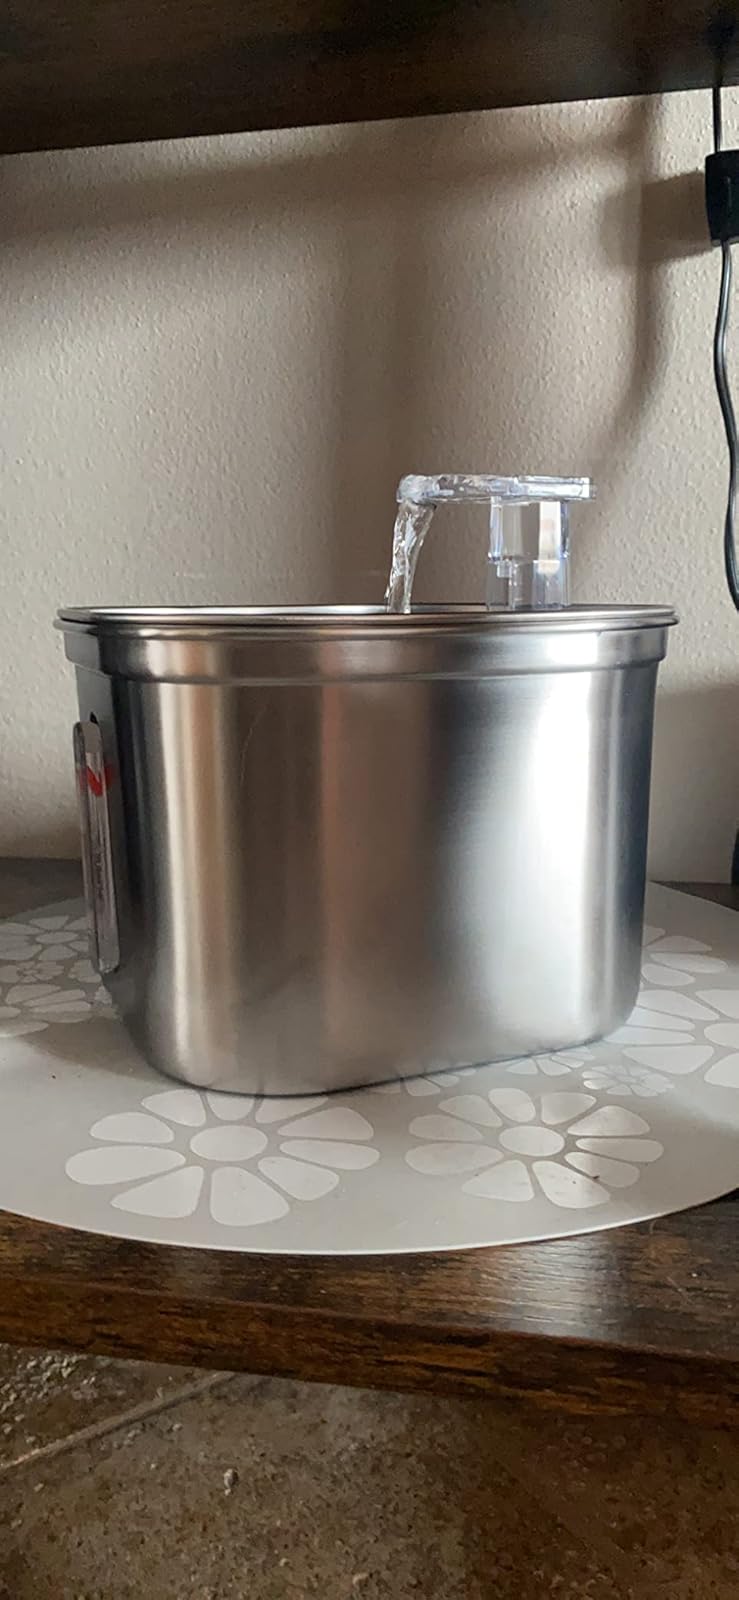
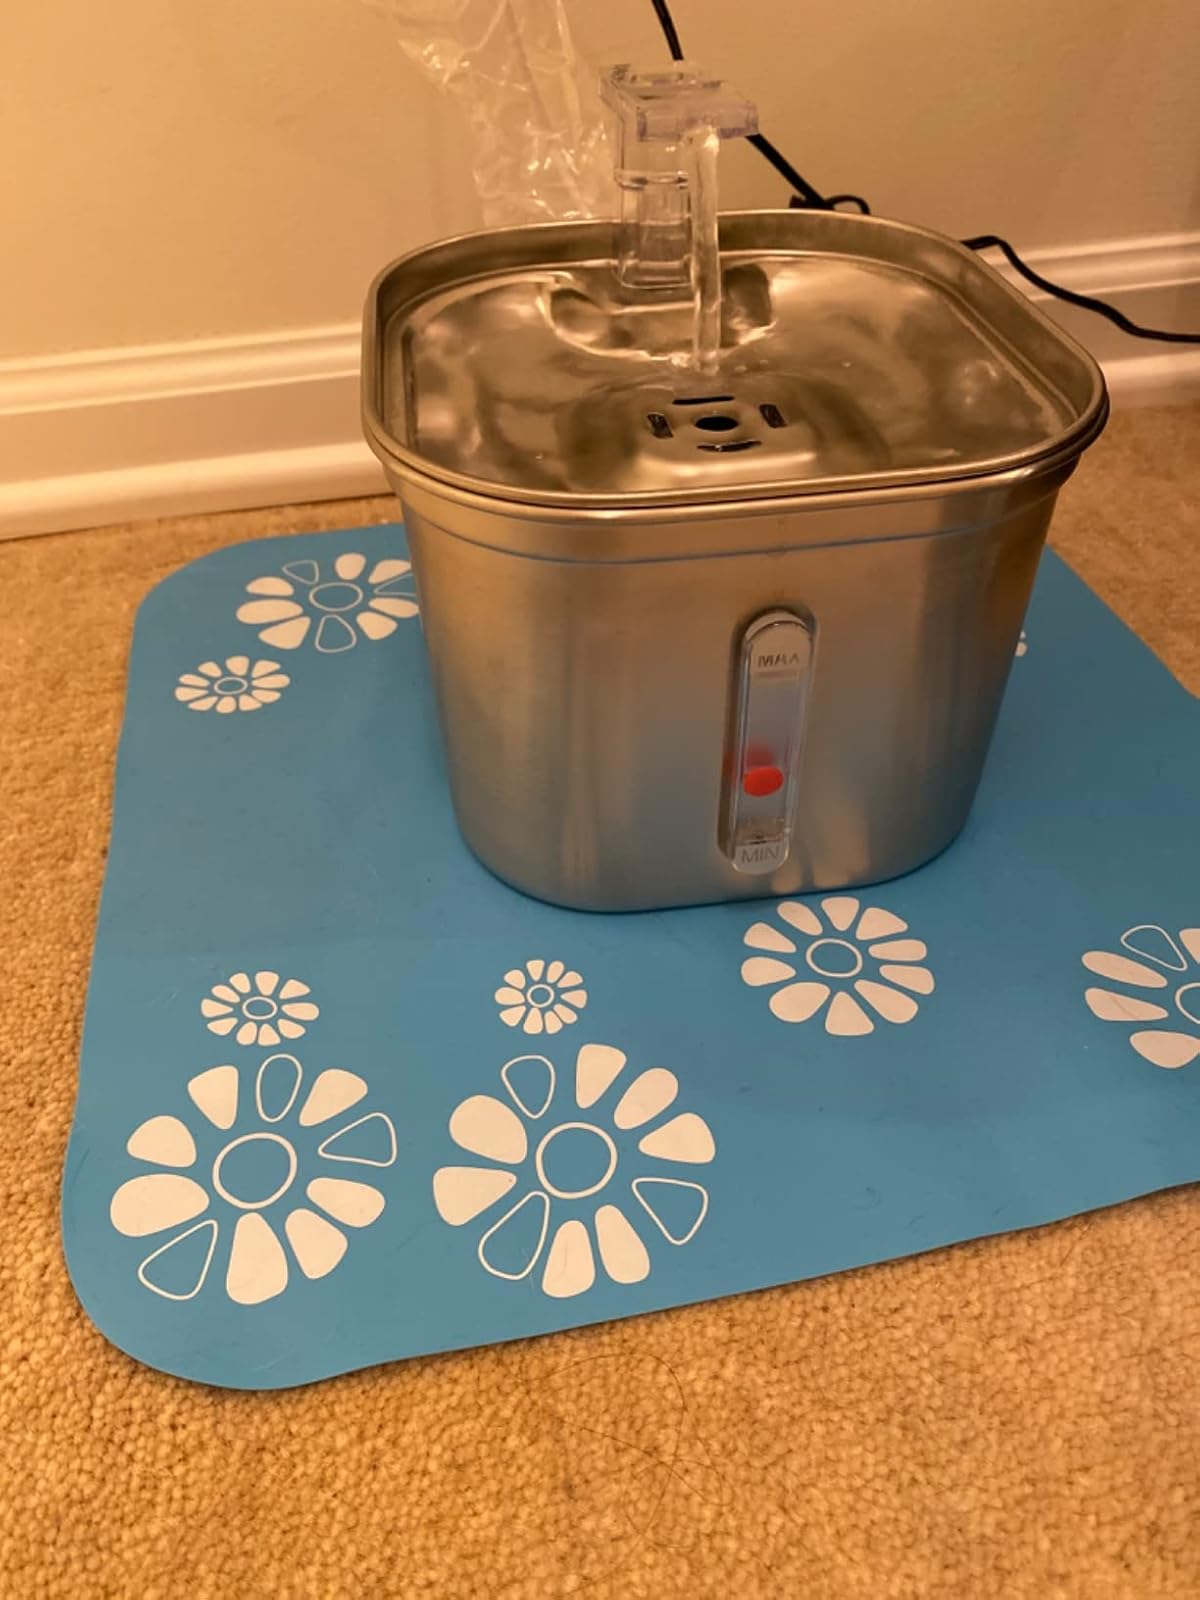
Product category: items_bowl
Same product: yes